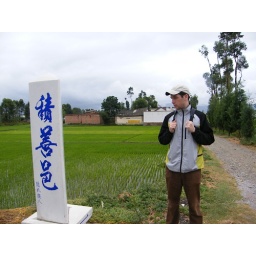
This is a monument for those US veterans flying over the &amp;quot;Hump Route&amp;quot; in WWII.